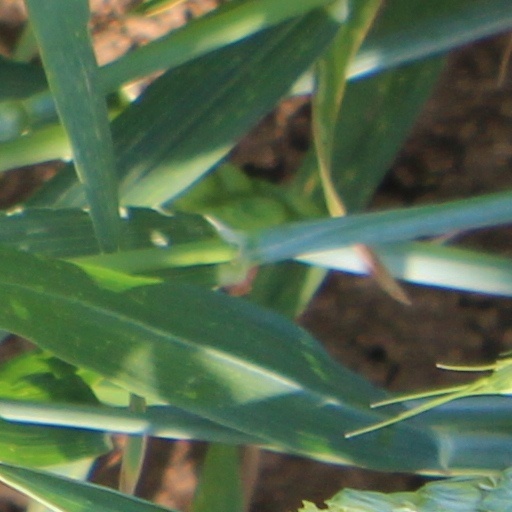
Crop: wheat